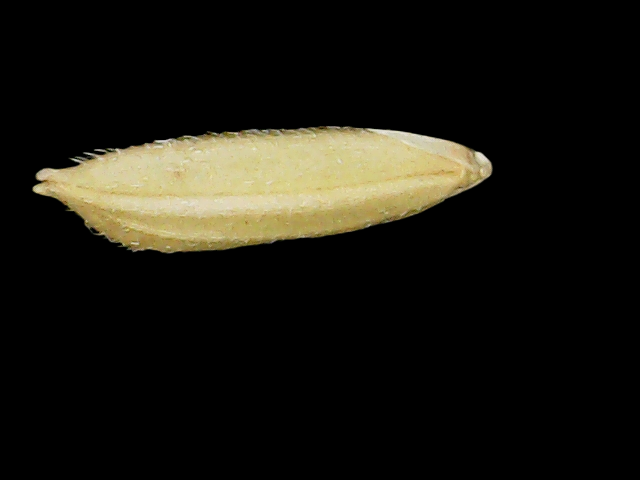
Rice variety: Binadhan11